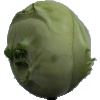
Label: Kohlrabi 1